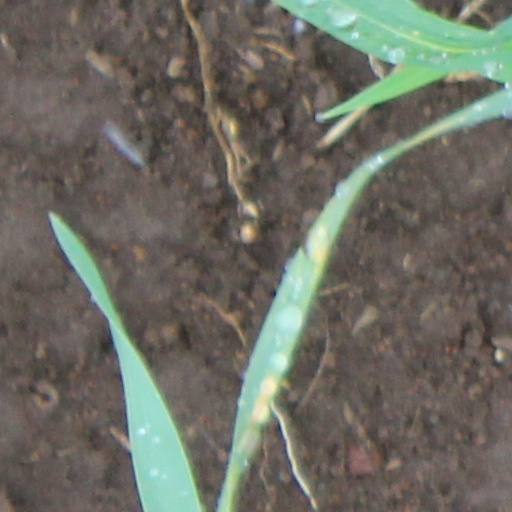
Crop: wheat